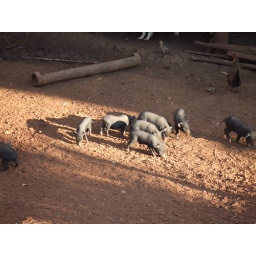
I almost ran into a pig half asleep on my way to the bathroom in the morning!